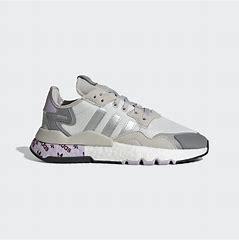
Brand: adidas
Model: Nite Jogger Athletic